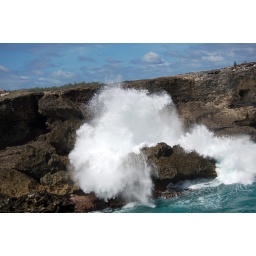
Cliffs on the north coast, near animal flower cave